That Boy Emil

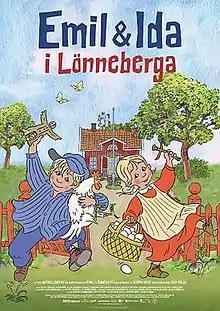
Film poster

That Boy Emil (original: Emil & Ida i Lönneberga) is a Swedish animated film based on the Astrid Lindgren books of "Emil i Lönneberga". It was released to cinemas in Sweden on 25 December 2013.